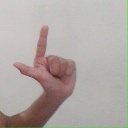
अक्षर: ल